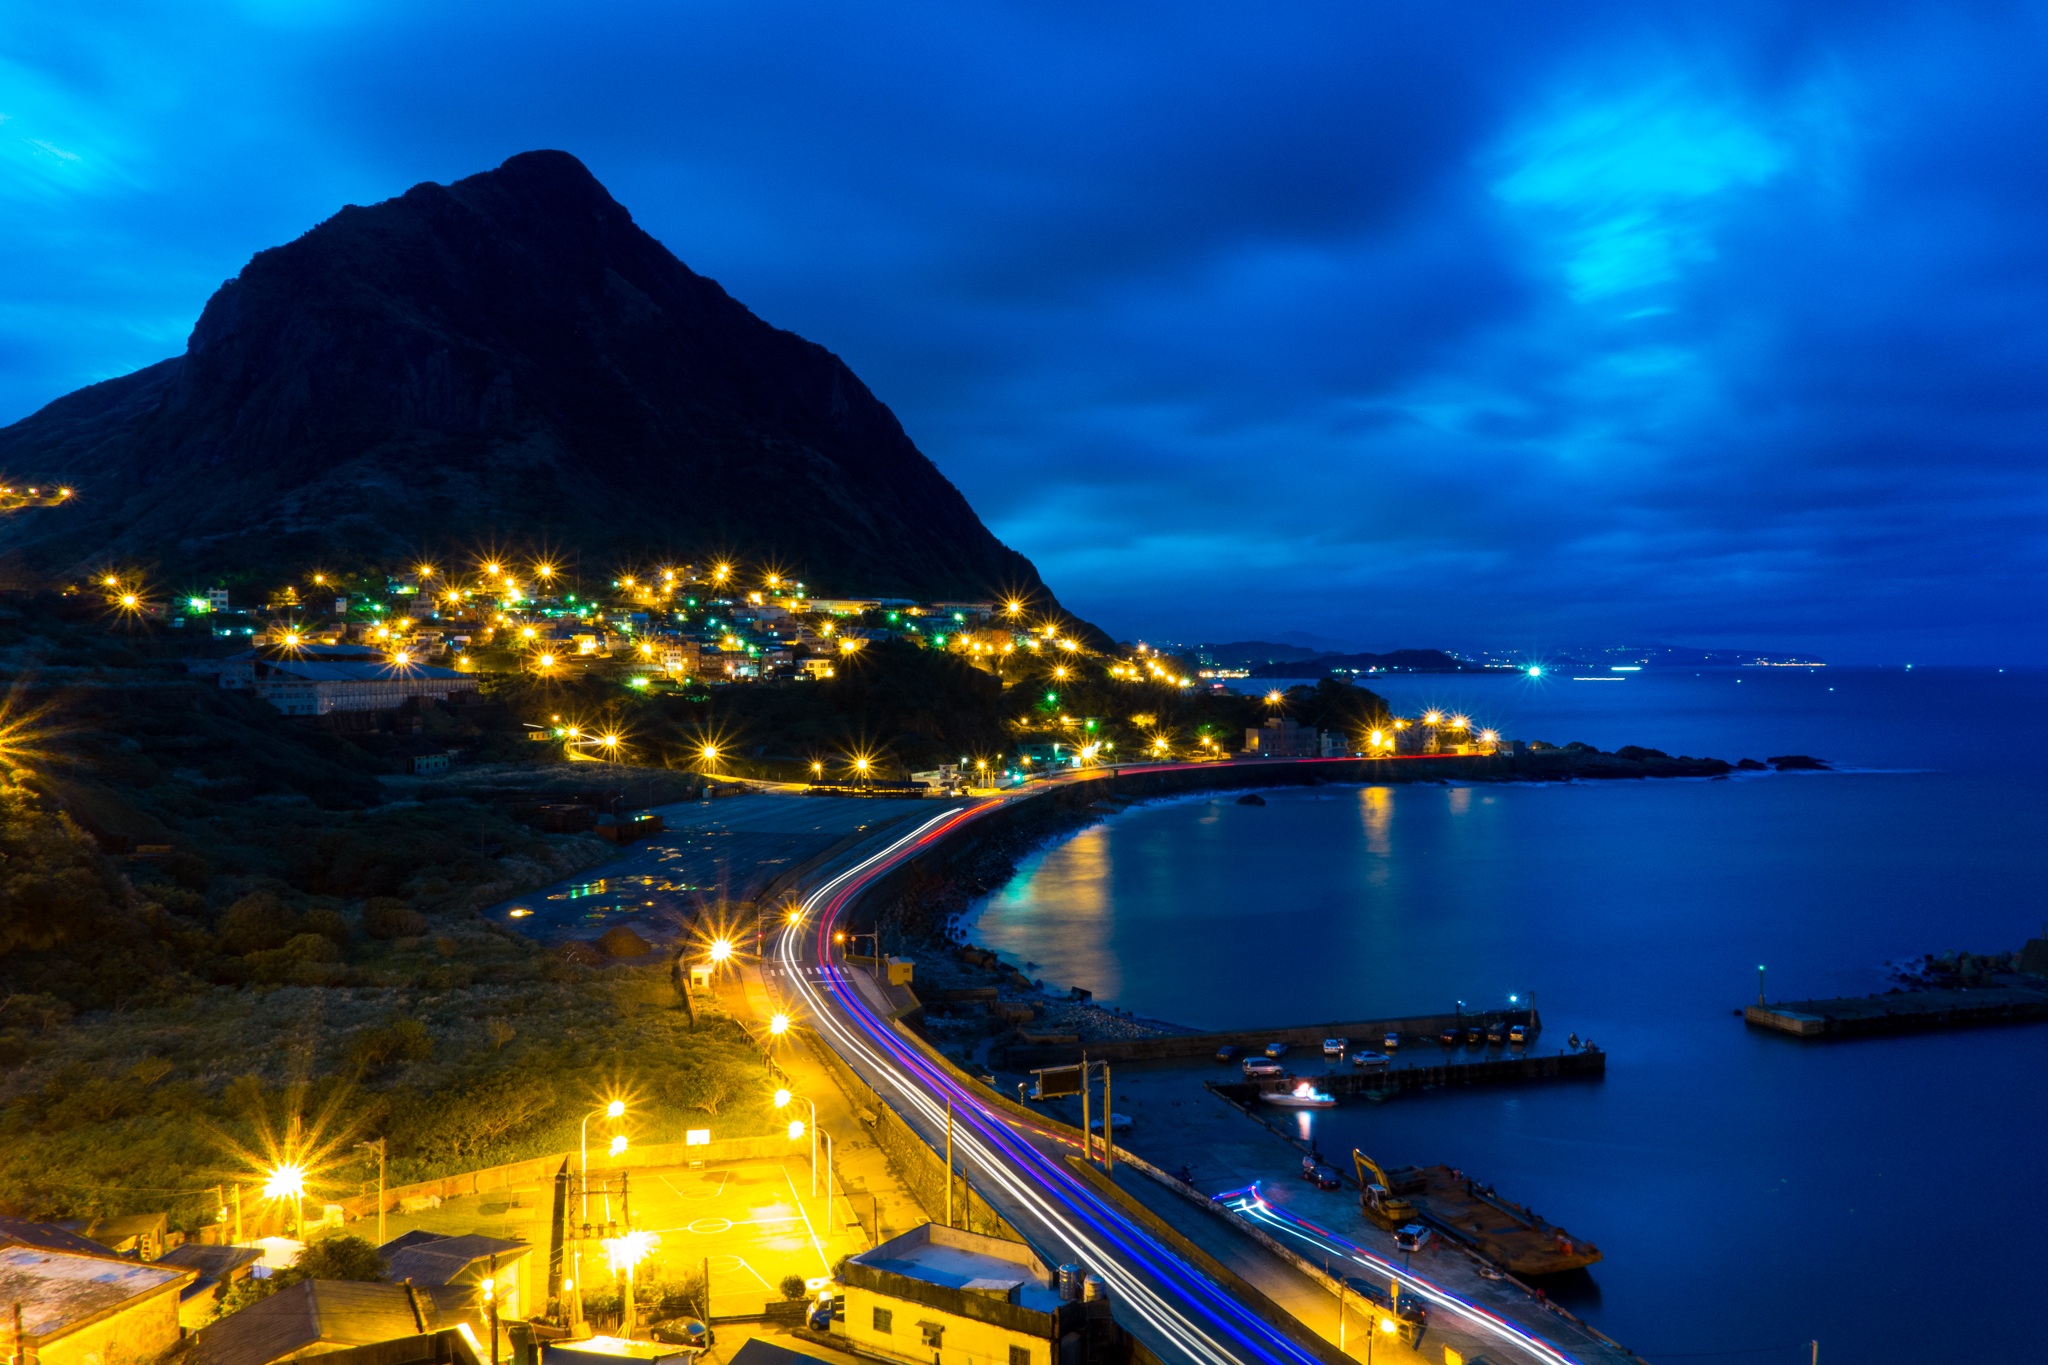
sea, coast, water, horizon, silhouette, sky, night, dusk, evening, bay, landmark